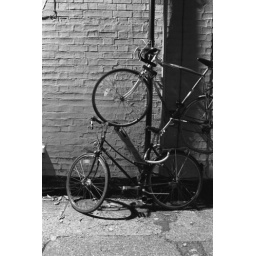
Took this about 3am, lit by the street lights.(There were lots of little bikes on the street a few days later...)